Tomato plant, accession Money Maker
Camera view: vertical (180 deg); turntable rotation: 330 degrees
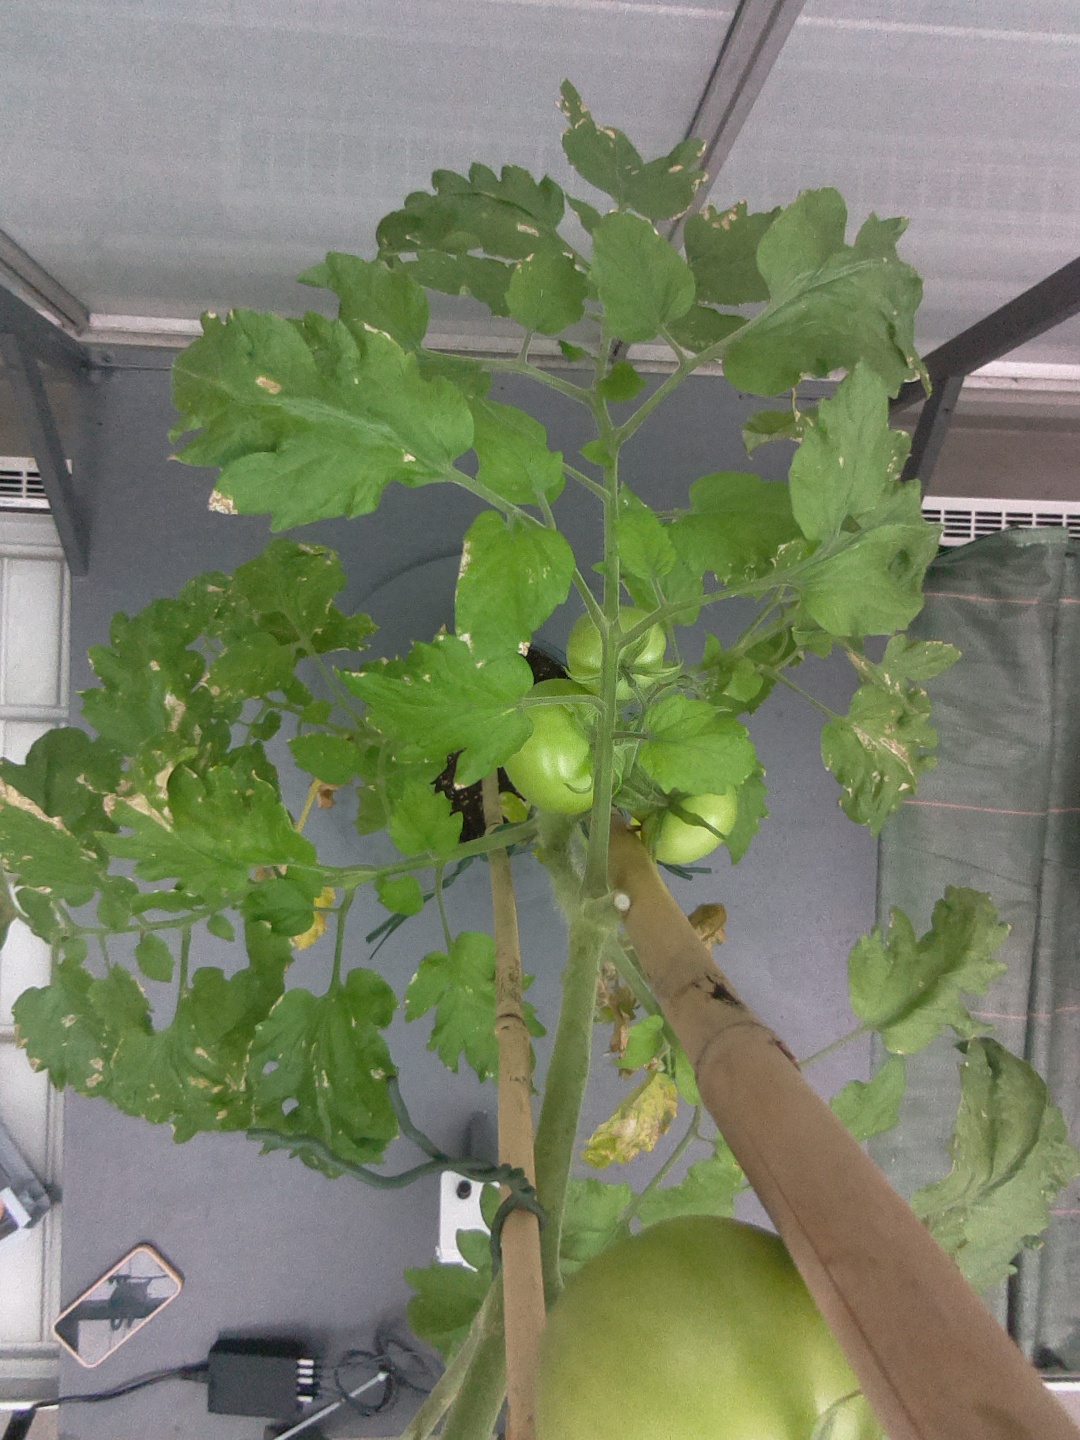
BBCH growth stage 76: 60%-70% of final fruit size